Ivar of Limerick

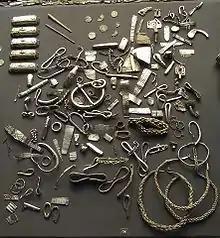
Viking silver, the Cuerdale Hoard.

Depending on whether or not Mathgamain and Máel Muad were successful in achieving anything following their resolution in 972, Ivar may or may not have found himself in a very weakened position. Curiously neither of our major primary sources has anything clear to say about the state of affairs at this time. But in 974 Ivar met with misfortune, the Annals of Inisfallen reporting that "The son of Aralt made a circuit of Ireland with a great company, and plundered Inis Cathaig, and brought Ímar from it into captivity.", and the Annals of the Four Masters "The plundering of Inis-Cathaigh by Maghnus [Maccus], son of Aralt, with the Lag-manns [lawmen] of the islands along with him; and Imhar, lord of the foreigners of Luimneach, was carried off from the island, and the violation of Seanan thereby." His captor is easily identified as Maccus mac Arailt, King of Mann and the Isles, but what are unknown are the circumstances. Ivar may have gone to Scattery because he had been driven out of Limerick proper, or it could have been for some other reason, and whether or not he and Maccus were already associated is unknown. Benjamin Hudson has offered the explanation that this event can be related to Ivar's earlier adventure in Britain as reported in the "Cogad", arguing that the "King of Britain" reported slaying his comrade Amlaíb mac Amlaíb should be understood as either Maccus or his brother Gofraid mac Arailt and not some king of the Welsh, otherwise "it probably would have been mentioned in the insular records". (Assuming Hudson is referring only to the Welsh and English records.) Elaborating, he reads this sequence beginning with "a battle over the exploitation of the Welsh" which the sons of Aralt won, and eventually ending with Maccus following Ivar all the way around Ireland to finish it.